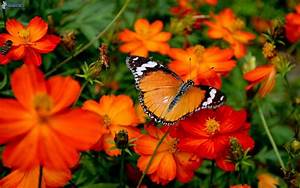
Label: farfalla